Metsamor

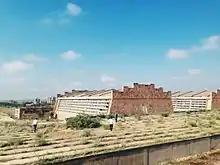
The sports complex

The archaeological site of ancient Metsamor is located about 4 km southeast of the town, near the village of Taronik. The site been populated starting from the 5th millennium BC until the 18th century AD, based on excavations conducted in 1965. Neolithic stone circles dating back to ca. 5000 BC stand within the historical site.